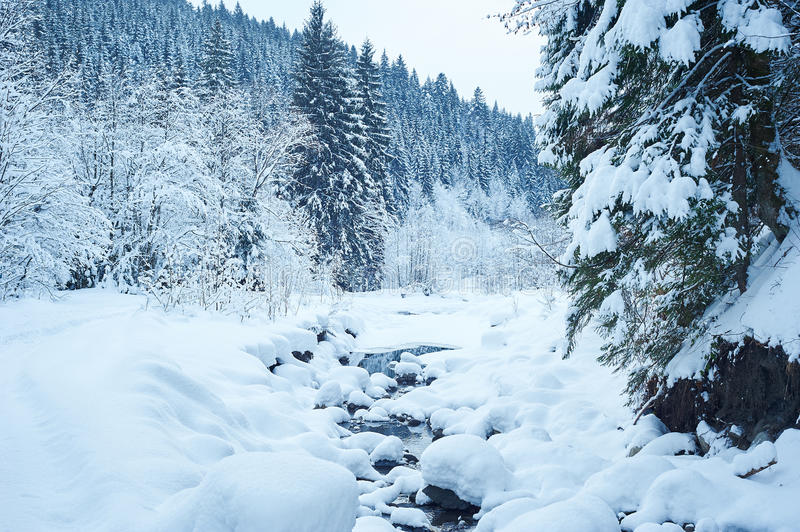
Weather: snow or frosty